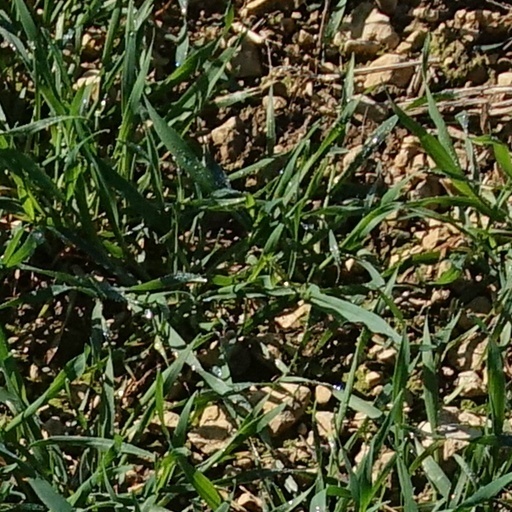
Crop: wheat